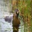
Label: otter